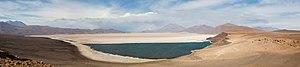
La réserve nationale Alto Loa est une aire protégée, située dans la région de Antofagasta, au Chili.